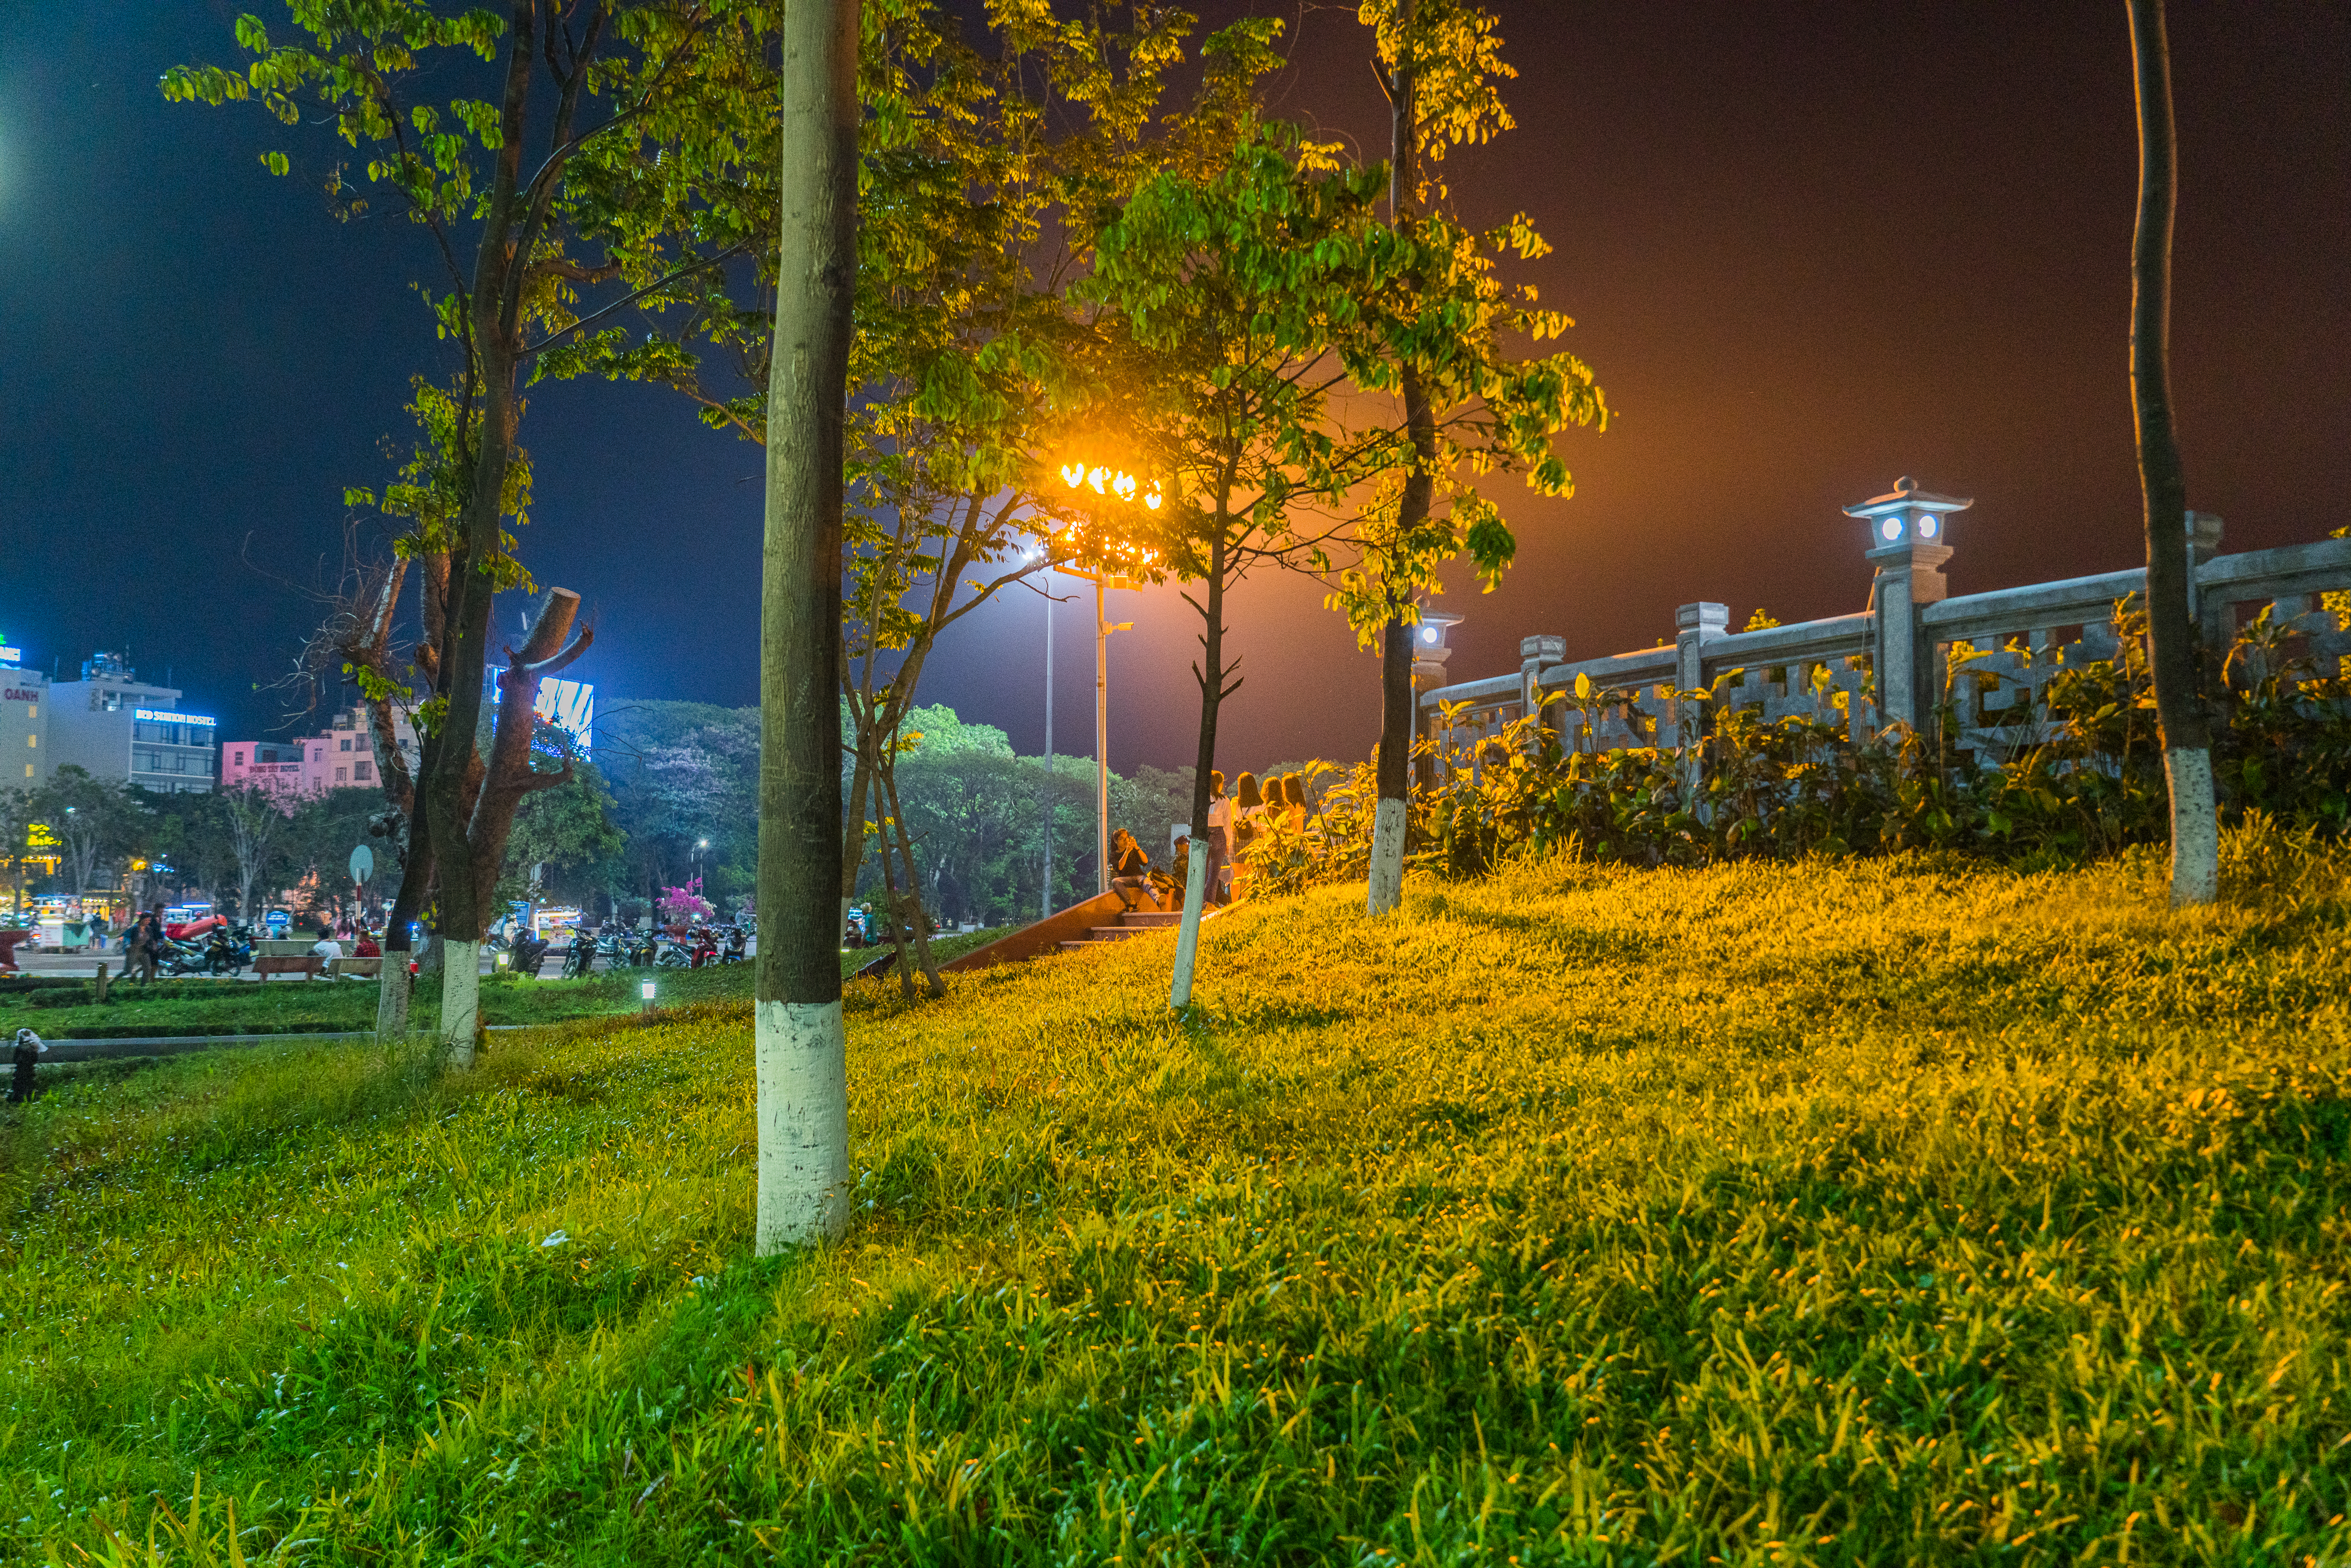
vietnam, the streets, the night, the evening, the lights, the park, nature, lighting, plant, night, street light, light, electricity, grassland, electrical network, meadow, field, lawn, prairie, midnight, wildflower, lens flare, Security lighting, herbaceous plant, agriculture, park, electrical supply, plantation, public utility